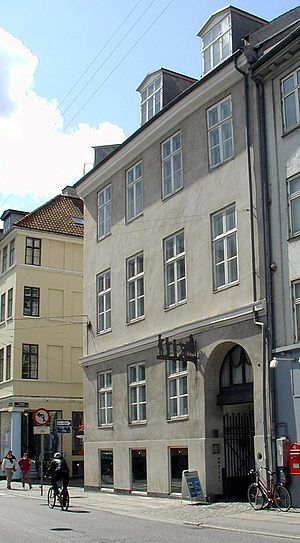
Dansk Skolemuseum
Skolemuseet på hjørnet af Rådhusstræde og Kompagnistræde i København
Dansk Skolemuseum fotograferet fra Rådhudsstræde
Dansk Skolemuseum blev oprindeligt oprettet i 1887 som et udstillingscenter hvor lærere kunne komme forbi og se de nyeste undervisningsmidler. Efterhånden blev det også museets opgave at indsamle historiske skolegenstande ligesom en række donationer af bogsamlinger over årene udviklede sig til et bibliotek. I 1929 blev de skolehistoriske genstande udskilt fra bogsamlingen og nedpakket. Igennem de næste 40 år voksede bogsamlingen betydeligt imens de skolehistoriske genstande var pakket ned. I oktober 1995 stiftedes Dansk Skolemuseum af Danmarks Lærerforening, Lærerstandens Brandforsikring og Undervisningsministeriet. I 2008 måtte museet lukke grundet økonomiske vanskeligheder. Samlingen gik tilbage til AU Library Emdrup, som med assistance fra Nationalmuseet fik gennemgået og afviklet samlingen i 2016.